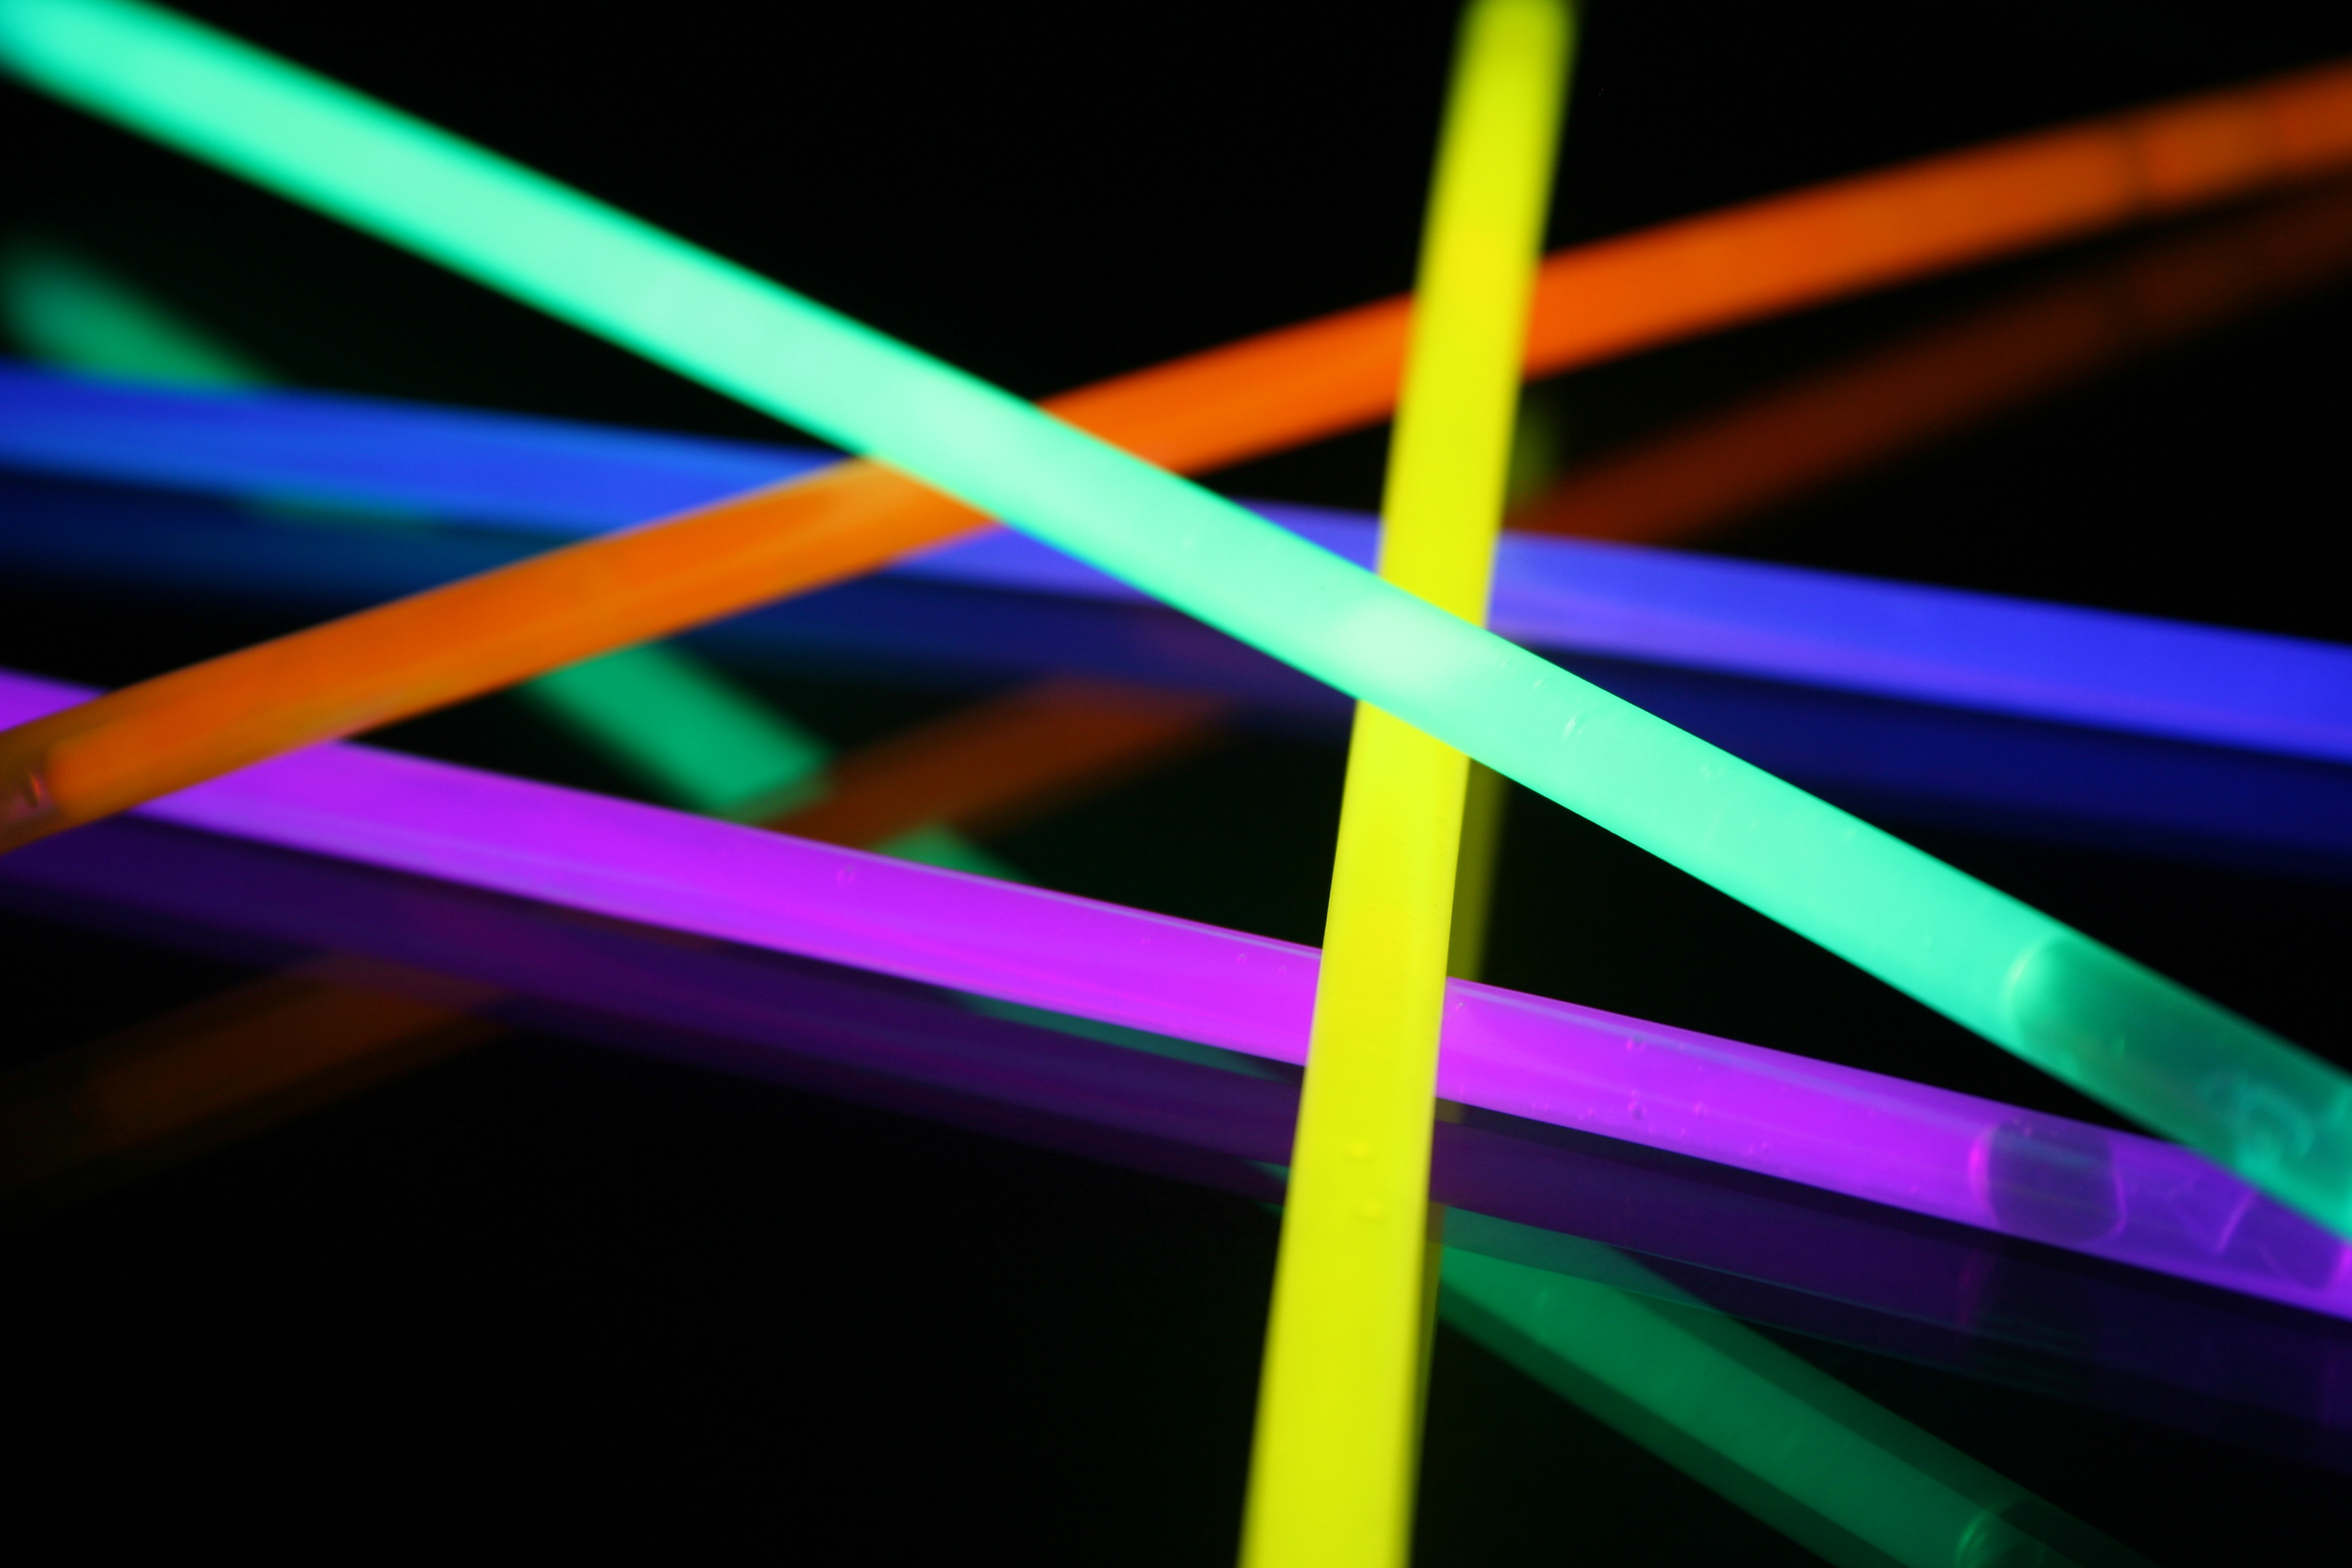
color, rainbow, colorful, lines, black, yellow, blue, red, purple, green, light, Visual effect lighting, Colorfulness, neon, drinking straw